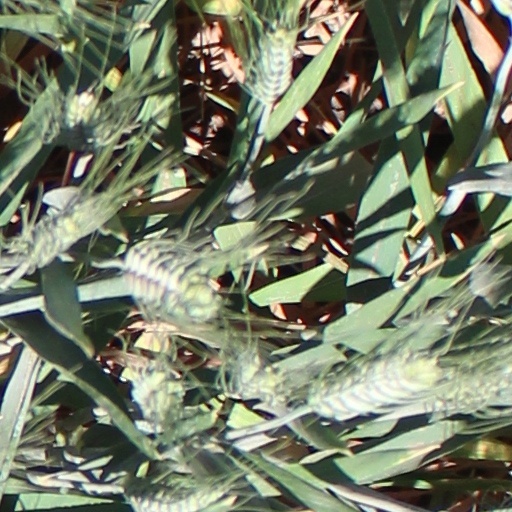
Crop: wheat